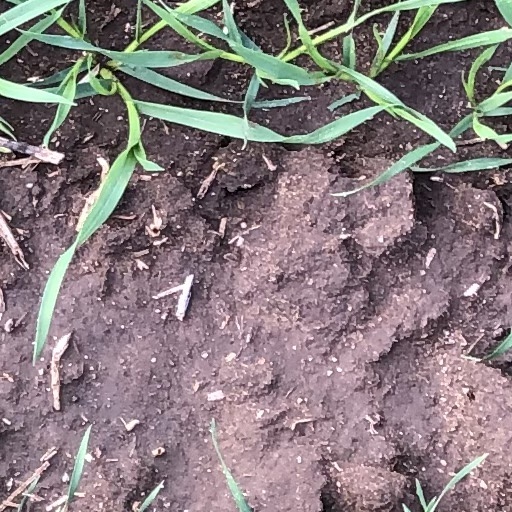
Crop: wheat